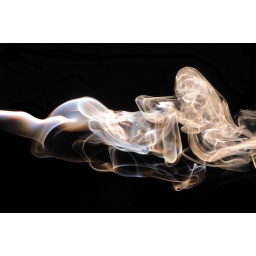
girl in a bed